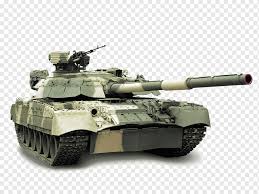
Label: Tank